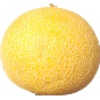
Label: Cantaloupe 1